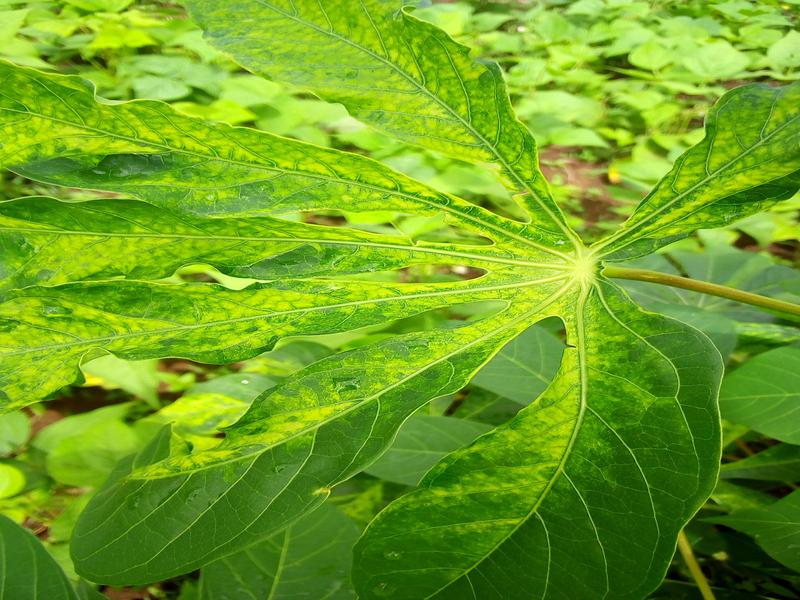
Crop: cassava
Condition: mosaic_disease